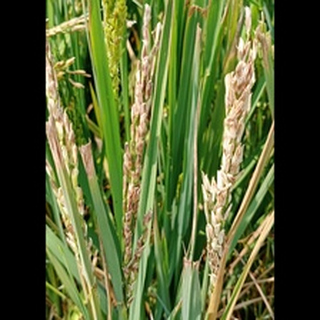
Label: diseased_rice